Harry Grattan

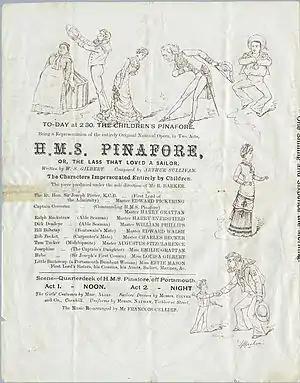
1880 programme for "Children's Pinafore"

Harry Grattan (c. 1867 – 25 September 1951) was a British stage actor, singer, dancer and writer best known for his performances in musical comedies in the decades around 1900.